St.-Jakobus-Kirche, Ilmenau

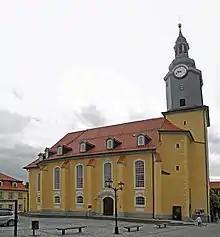
View from north

There have been several church buildings on the site of today's St.-Jakobus-Kirche. Ilmenau's first church was built in the 12th century as a Romanesque apse-hall church. It was replaced by a late-Gothic hall church in the middle of the 15th century. This church building fell victim to a town fire in 1603. The church was rebuilt, little changed, and stood only until 1624, when it was again destroyed by burning. A Renaissance church was built on the ruins of this church, albeit still with the late-Gothic choir room.